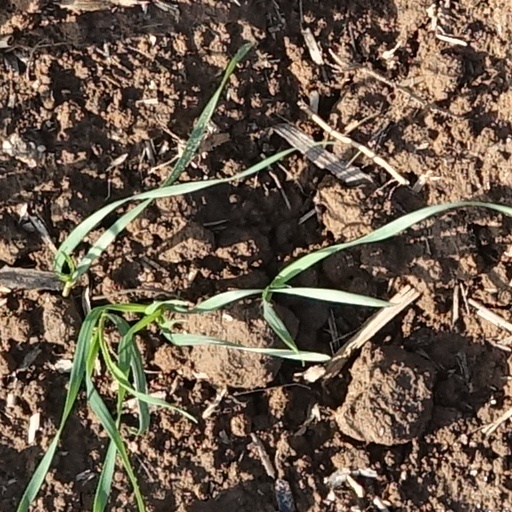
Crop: wheat